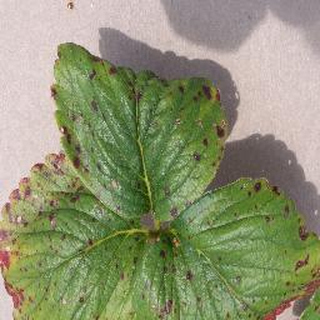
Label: strawberry_leaf_scorch